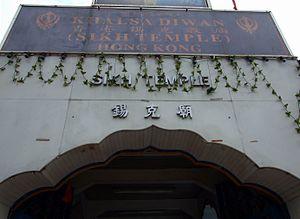
Le Chief Khalsa Diwan appelée aussi Chalsa Diwan est un mouvement créé afin de protéger les intérêts sikhs lors de la domination anglaise de l'Inde. Une traduction de Khalsa Diwan pourrait être: la congrégation du Khalsa, le Khalsa étant le baptême et la fraternité sikhe.